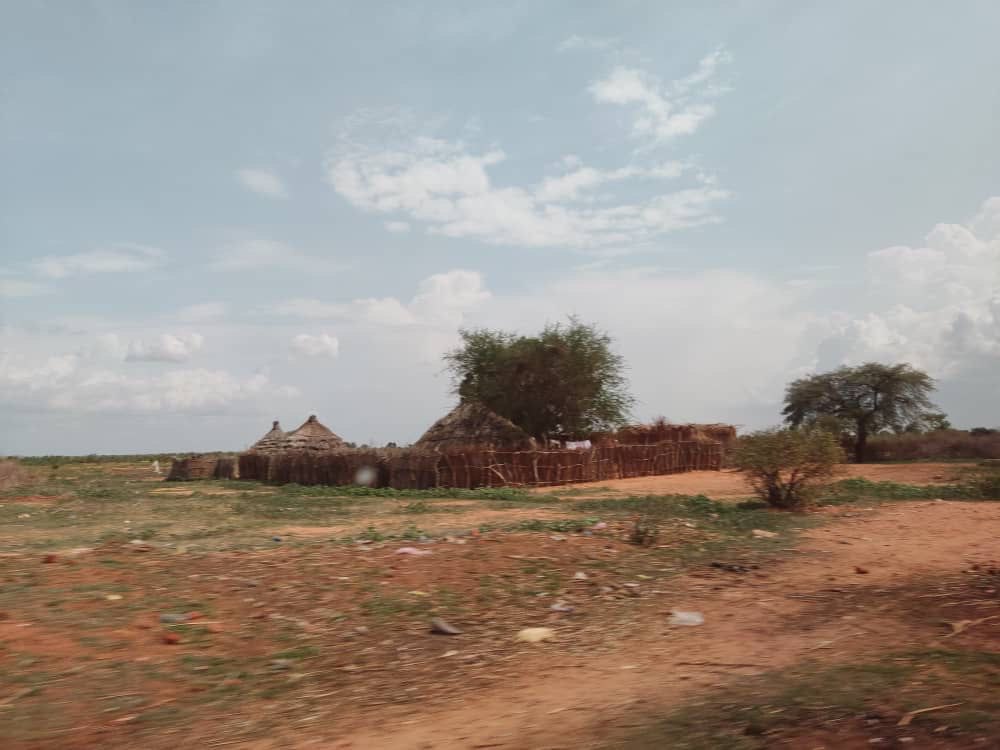
الوصف بالفصحى: منزل على هيئة كوخ قشي (قطية)، يحيط به سياج بسيط في ولاية سنار
الوصف بالعامية السودانية: بيت في شكل قطية وحولو سور بسيط في ولاي سنار
التصنيف: Rural & Daily Life